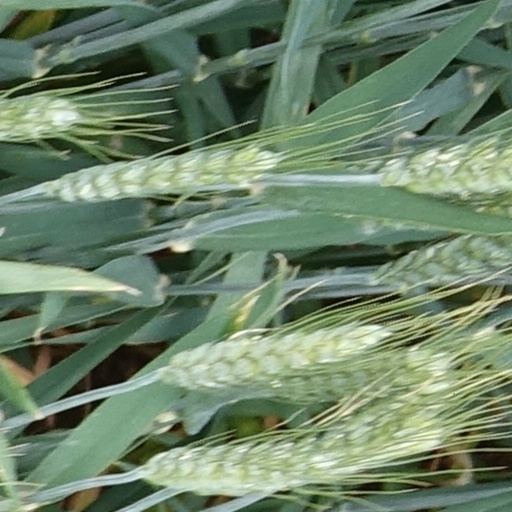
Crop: wheat